Gunerius Pettersen (1921)

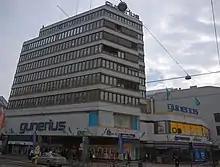
Gunerius Shoppingsenter.

Gunerius Pettersen (4 June 1921 – 6 May 2012), also known as Gun Pettersen, was a Norwegian businessperson.